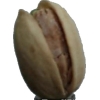
Label: pistachio